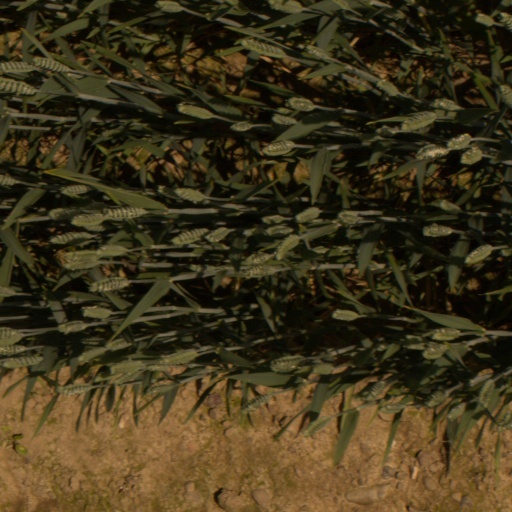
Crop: wheat